Anatoly Demidov, 1st Prince of San Donato

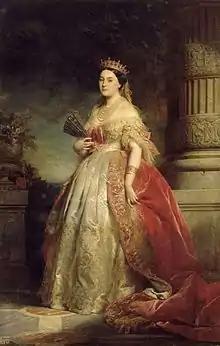
Mathilde Bonaparte

Like his parents, Demidov was a great admirer of Napoleon I of France. He built a museum below the house of San Martino on Elba, where Napoleon had lived during his first exile, and he caused a mass to be sung at Portoferraio every 5 May (which is still sung today). In 1839, he was introduced by Jules Janin into the circle of Jérôme Bonaparte, former king of Westphalia, who was living in exile at the Villa di Quarto in Florence.